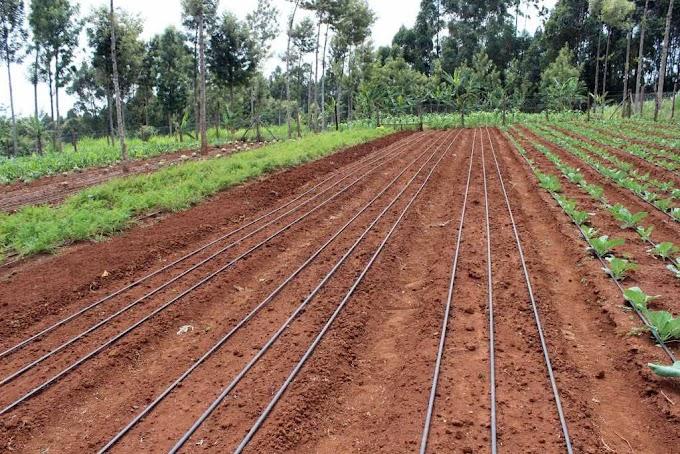
Mifumo ya umwagiliaji iliyofungwa vizuri katika eneo la mashambani, huku mabomba hayo yakiwa yametobolewa matundu madogomadogo, yanayosaidia unyunyuzaji wa maji katika eneo la mashambani, kwa ajili ya kuhakikisha mazao yanapata maji ya kutosha.